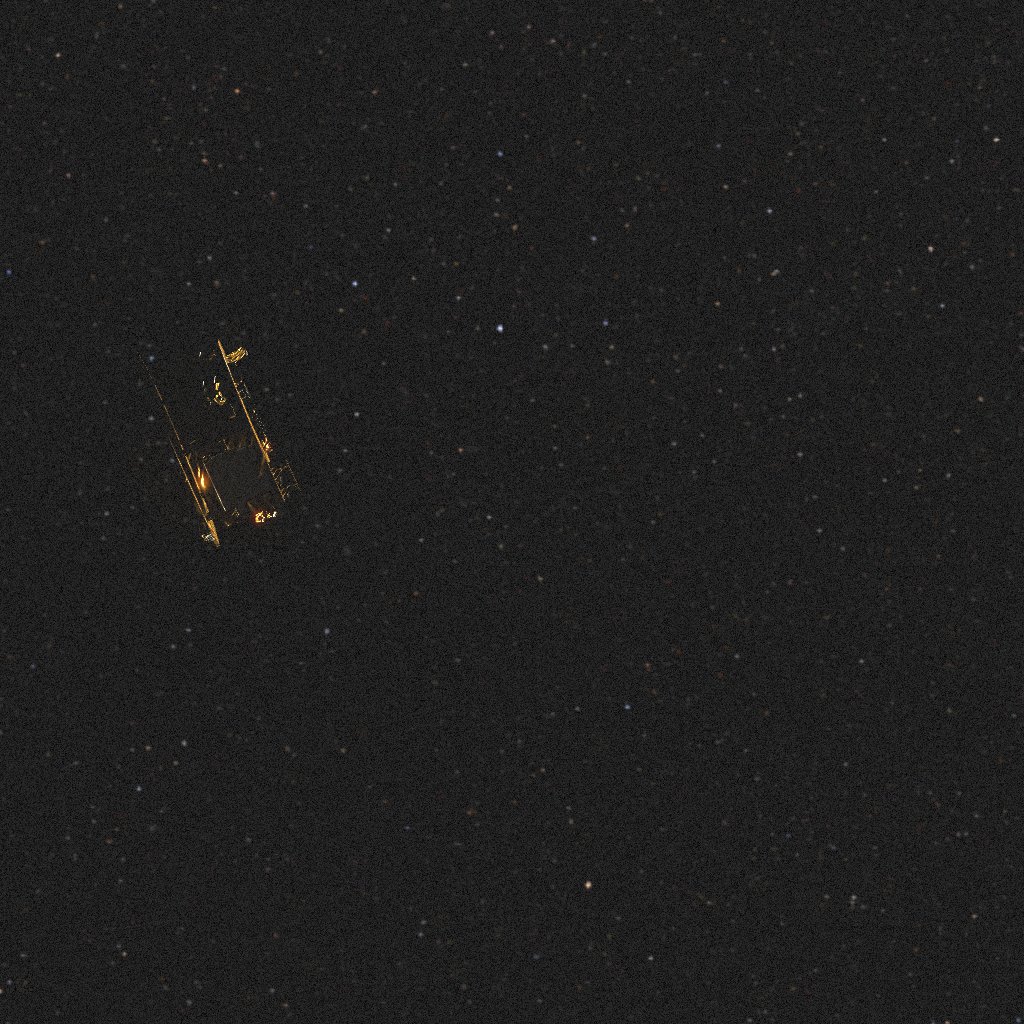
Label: lisa_pathfinder